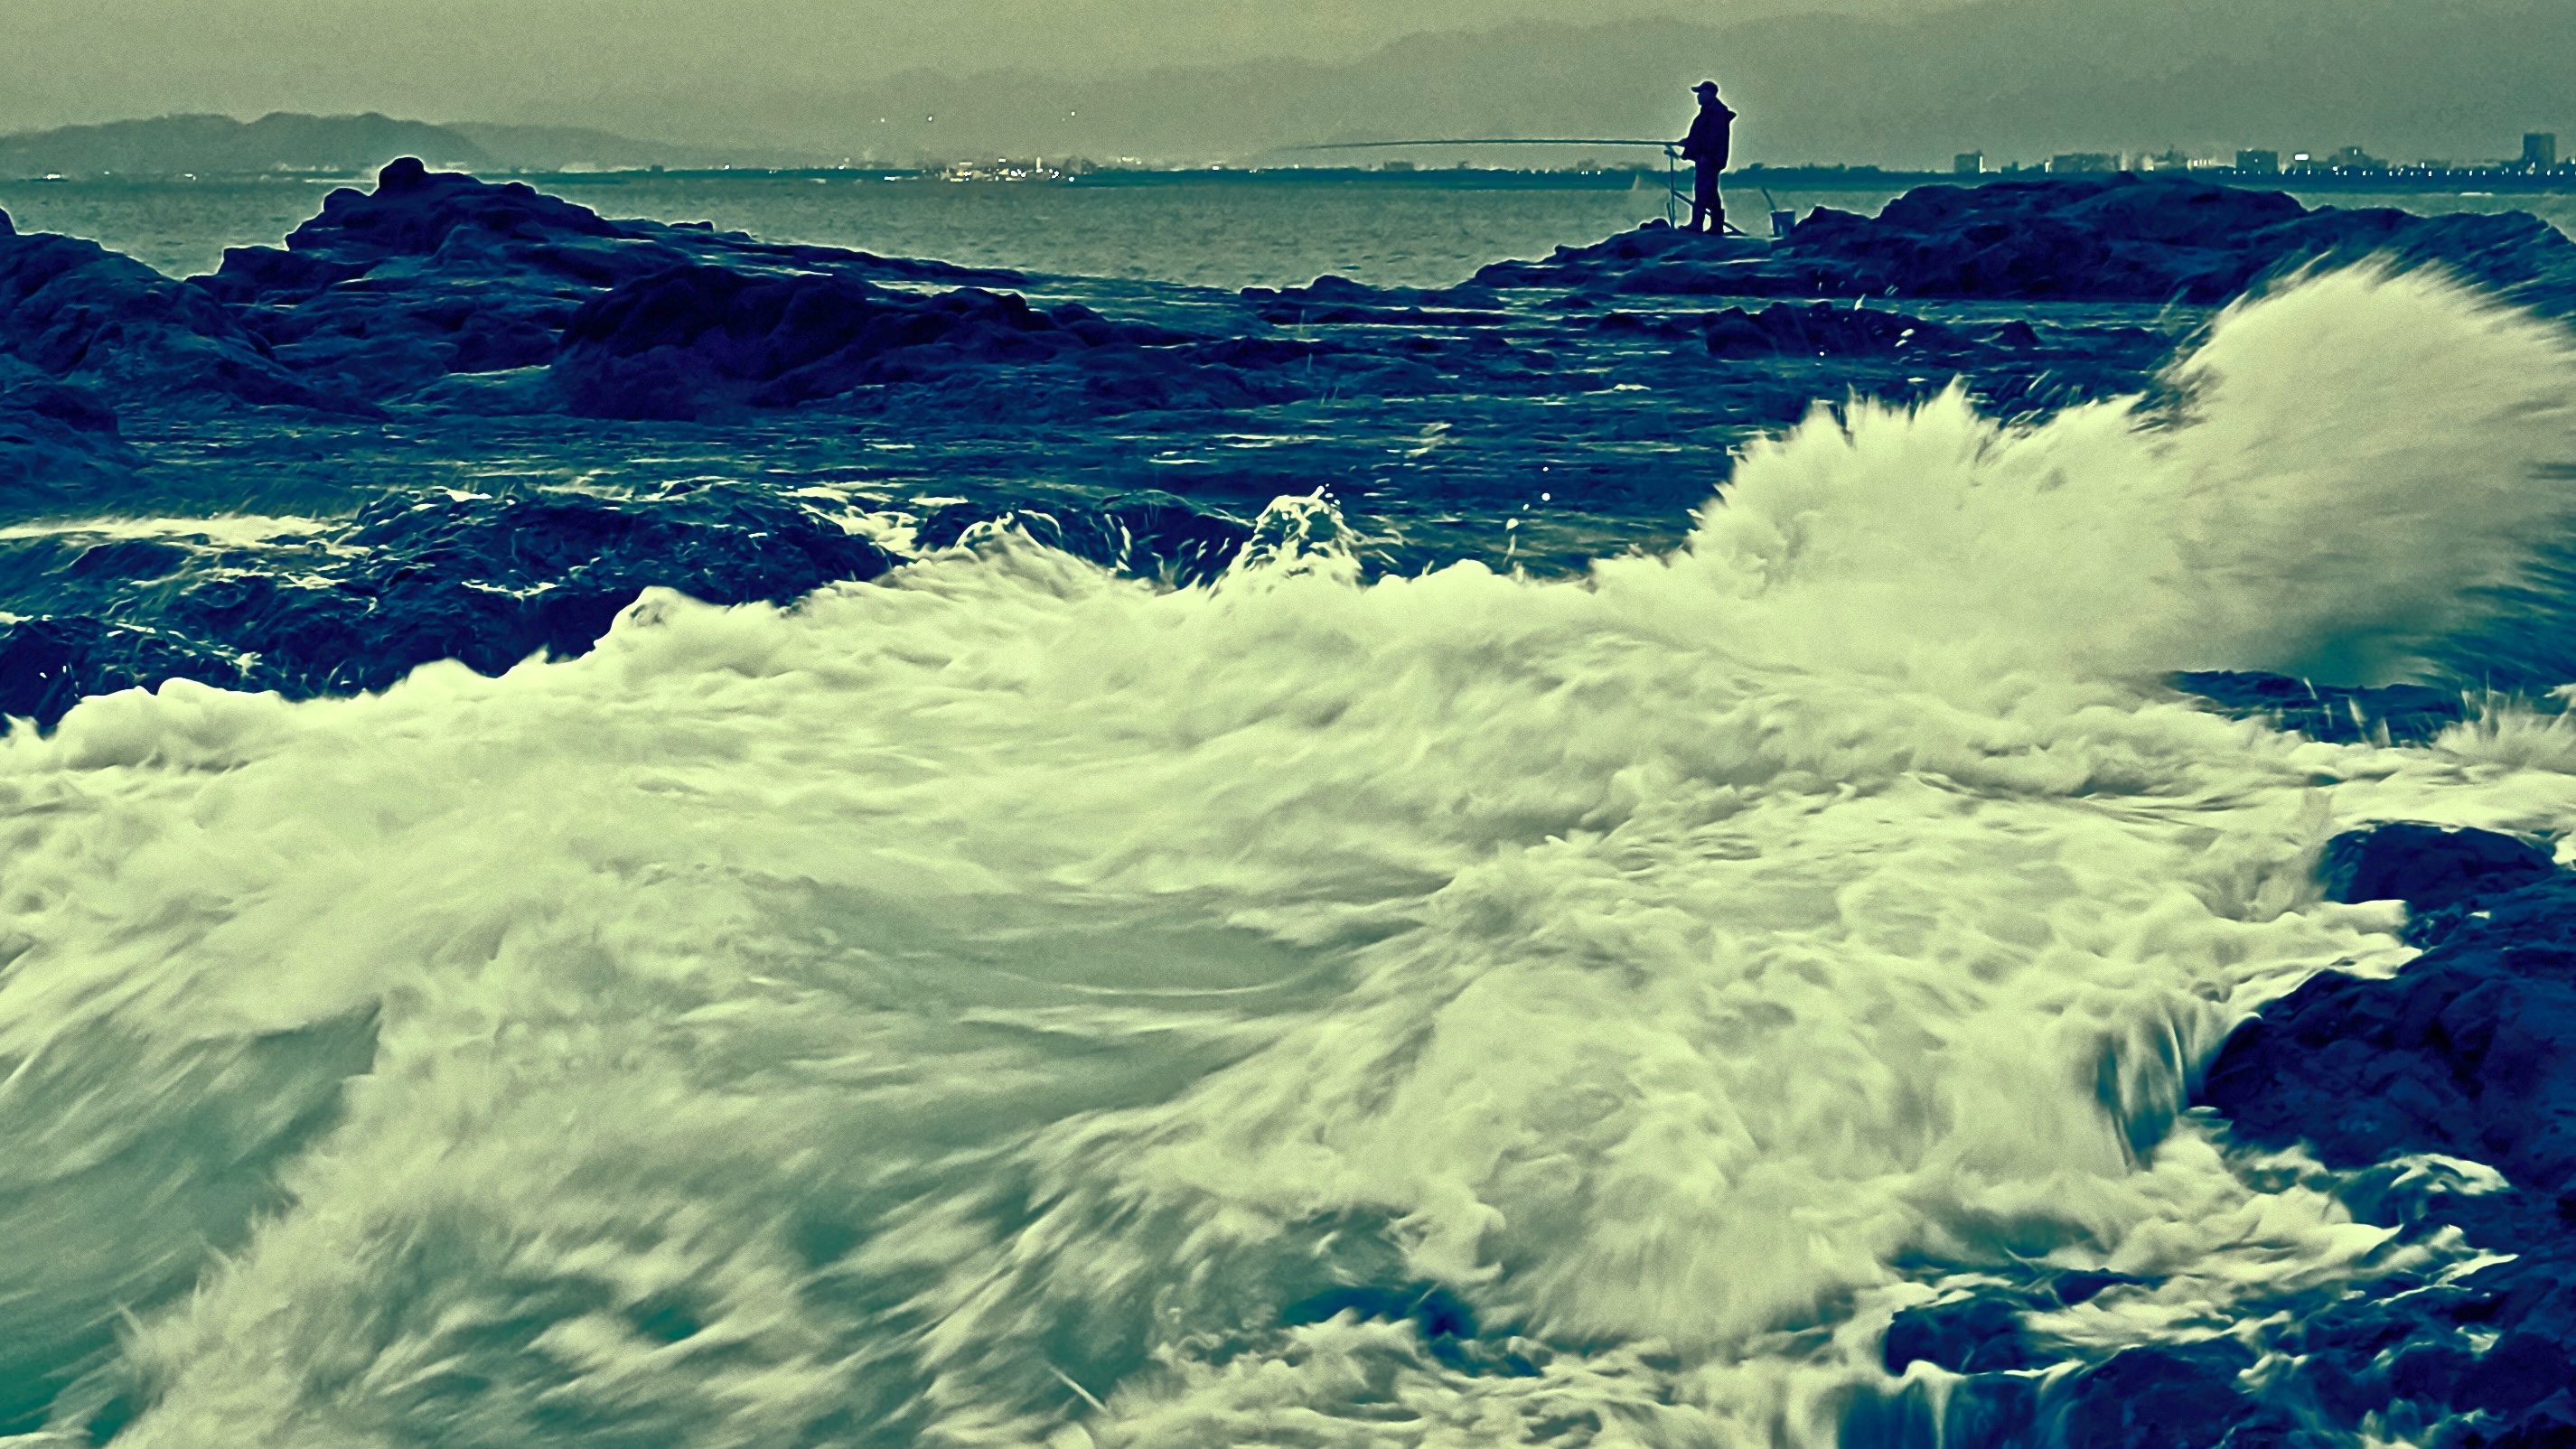
sea, coast, ocean, cloud, shore, wave, wind, atmosphere, seaside, tower, fishing, bay, arctic, seashore, japan, waves, cool image, nightshot, cape, enoshima, angler, arctic ocean, atmosphere of earth, wind wave